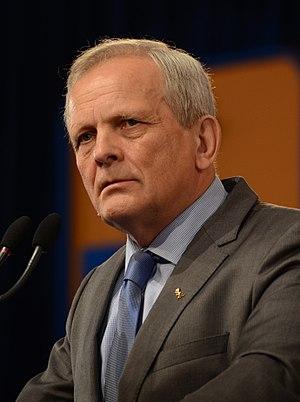
Liste des Premiers ministres roumains depuis l'unification de la Moldavie et de la Valachie par Alexandru Ioan Cuza. Le chef du gouvernement portait le titre de président du Conseil des ministres jusqu'en 1947.
Theodor Dumitru Stolojan est un économiste et homme d'État roumain, membre du Parti national libéral. Il est Premier ministre de 1991 à 1992.
Les élections européennes de 2014 ont eu lieu entre le 22 et le 25 mai selon les pays, et le dimanche 25 mai 2014 en Roumanie. C'étaient les premières élections depuis l'entrée en vigueur du Traité de Lisbonne qui a renforcé les pouvoirs du Parlement européen et modifié la répartition des sièges entre les différents États-membres. Ainsi, les Roumains n'ont élu non plus 33 députés européens, mais seulement 32.